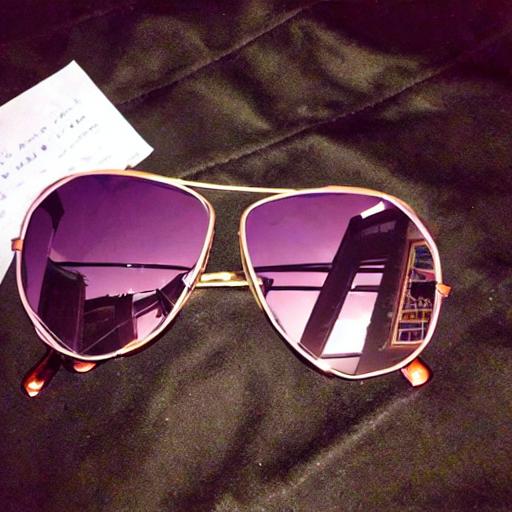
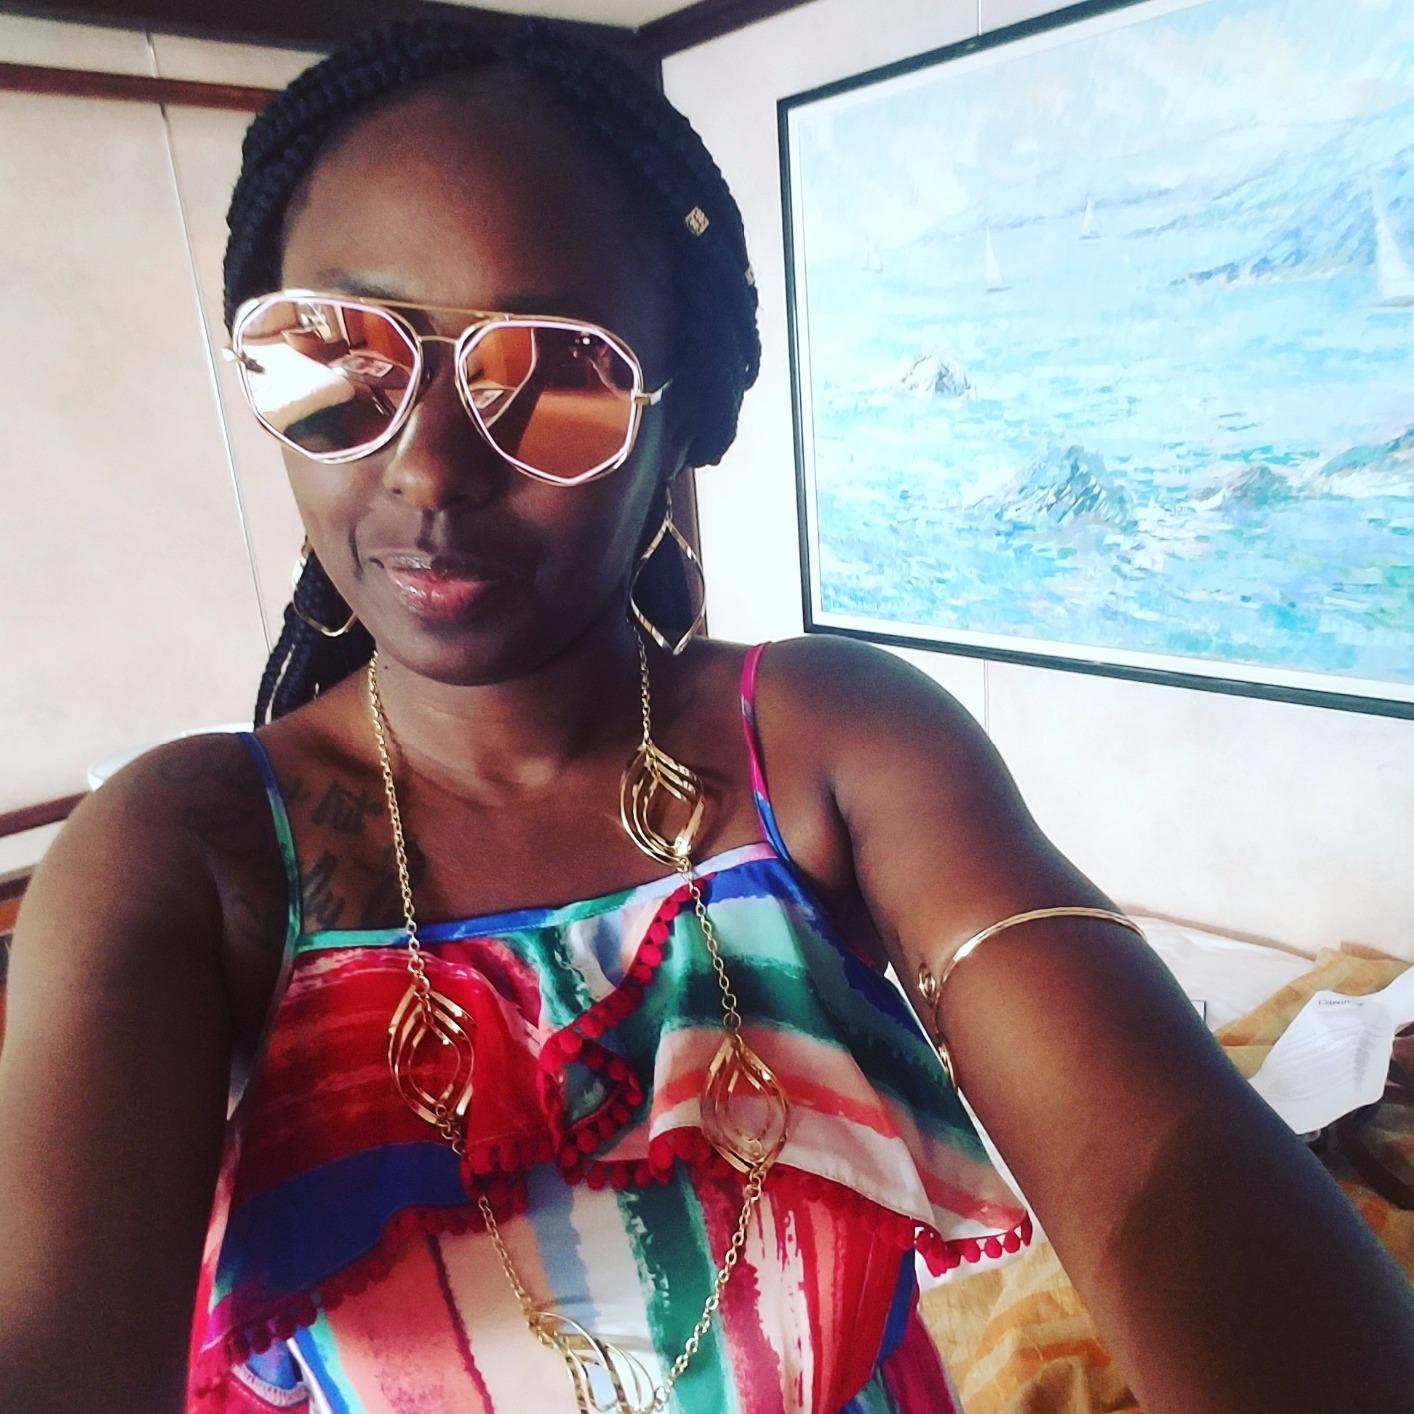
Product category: accessories_sunglasses
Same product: no